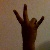
The image shows a hand gesture representing the number 7 in Indian Sign Language.